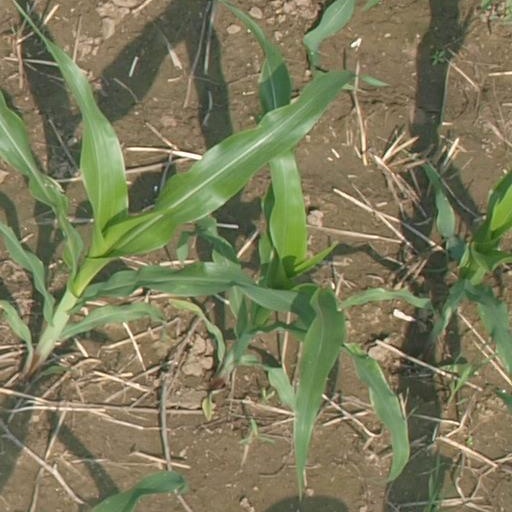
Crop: maize; corn